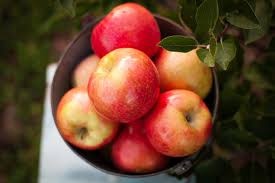
Label: apple